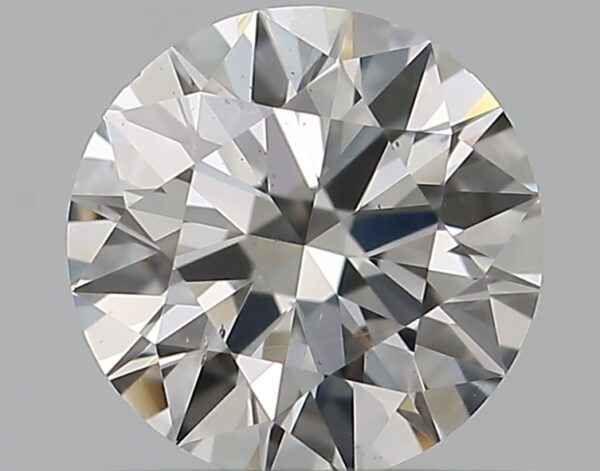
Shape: round
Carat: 0.5
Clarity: VS2
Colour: H
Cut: EX
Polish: EX
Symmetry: EX
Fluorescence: F
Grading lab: GIA
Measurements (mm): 5.12 x 5.14 x 3.12